Fernanda de Freitas

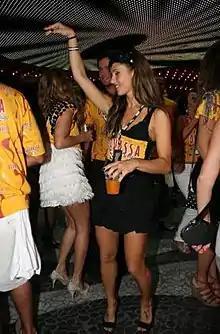
de Freitas in 2011

Fernanda was a ballet teacher for 14 years. At age 19, she quit the gym where she worked as a ballet teacher and left her hometown of São José do Rio Preto, São Paulo, to go and live in Rio de Janeiro. In Rio, she began her career as one of the Zodiac Girls "Planeta Xuxa" program in 2000. She has done numerous advertising campaigns, working as a Ford agency model and studying theater at "Casa de Arte das Laranjeiras".